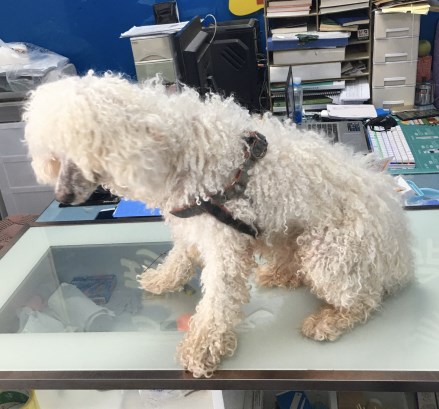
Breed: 2925-n000114-toy_poodle